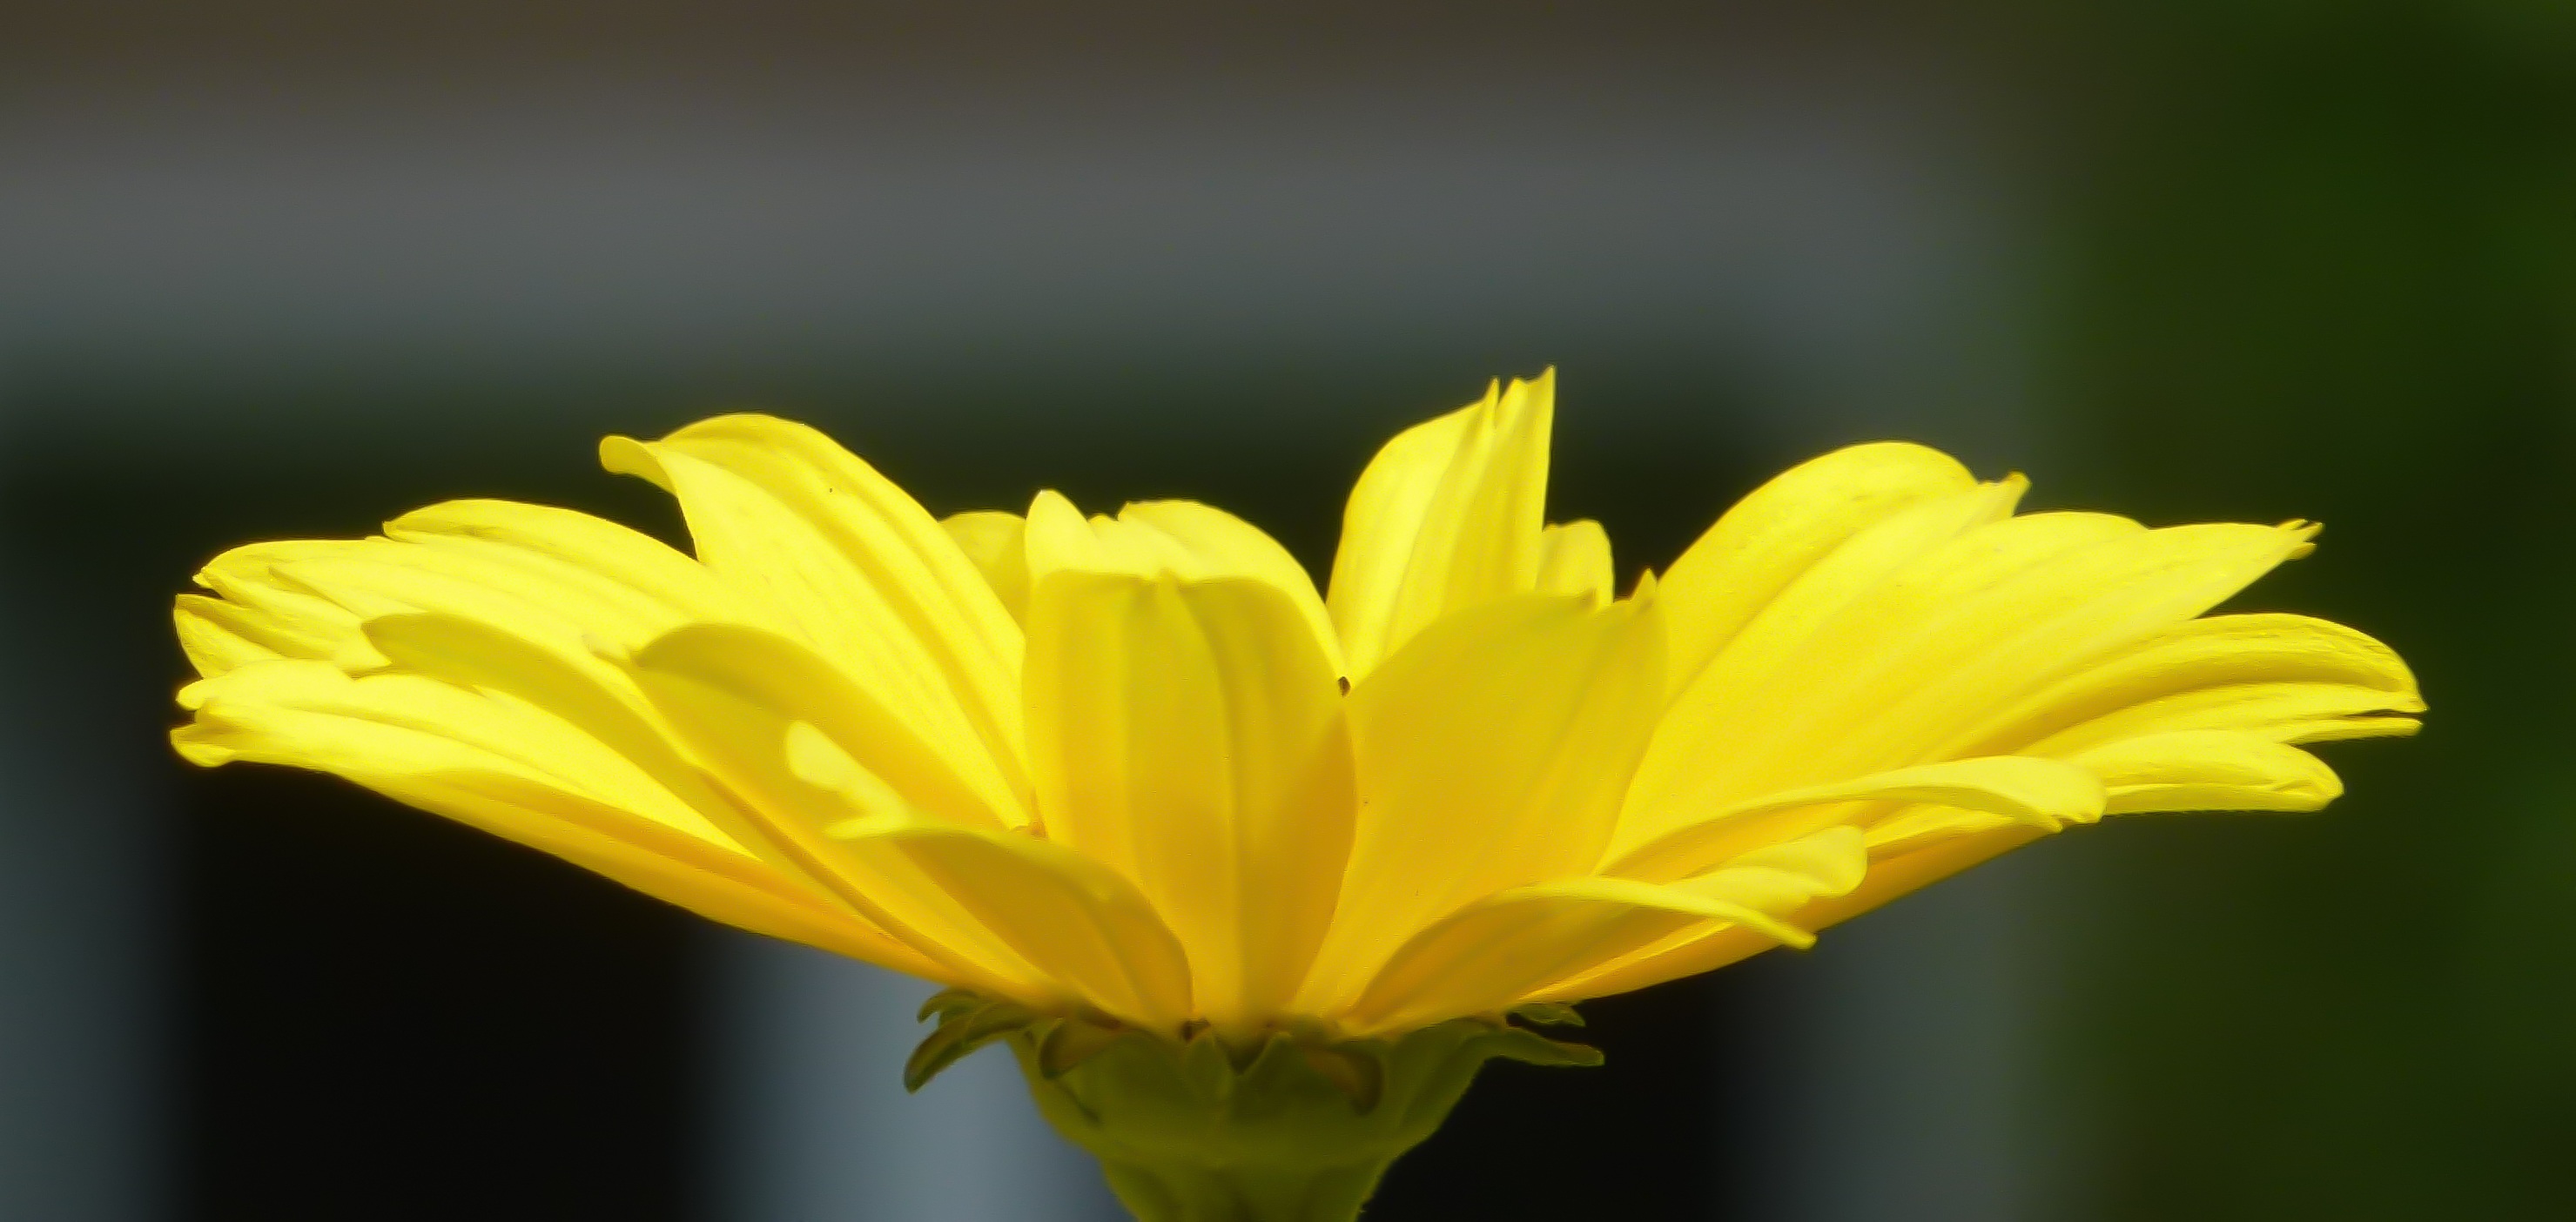
nature, blossom, plant, flower, petal, bloom, herb, yellow, flora, close up, nectar, macro photography, flowering plant, daisy family, calendula, plant stem, land plant